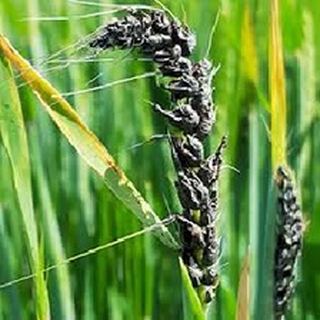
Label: wheat_smut